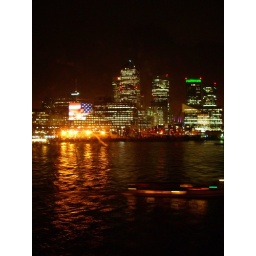
TV reflected in window (from Hilton Hotel)